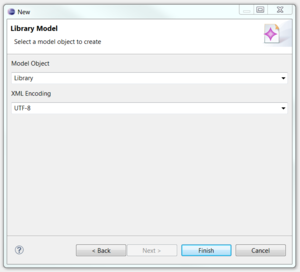
Wizard généré par EMF pour le méta-modèle Library
En génie logiciel, le projet Eclipse Modeling Framework est un framework de modélisation, une infrastructure de génération de code et des applications basées sur des modèles de données structurées. Partant d'une spécification décrite généralement sous la forme d'un modèle en XMI, EMF fournit des outils permettant de produire des classes Java représentant le modèle avec un ensemble de classes pour adapter les éléments du modèle afin de pouvoir les visualiser, les éditer avec un système de commandes et les manipuler dans un éditeur.